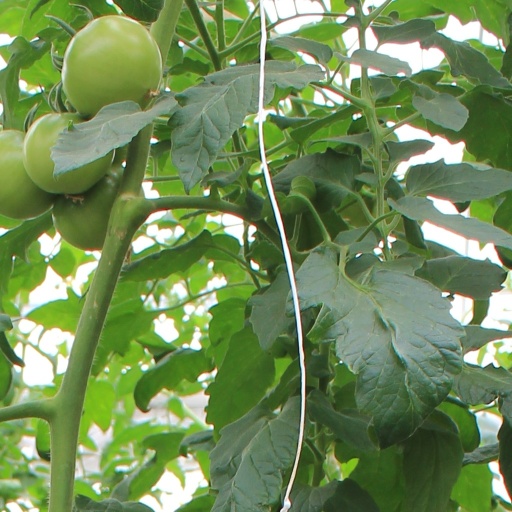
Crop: tomato